Tourism on the Moon

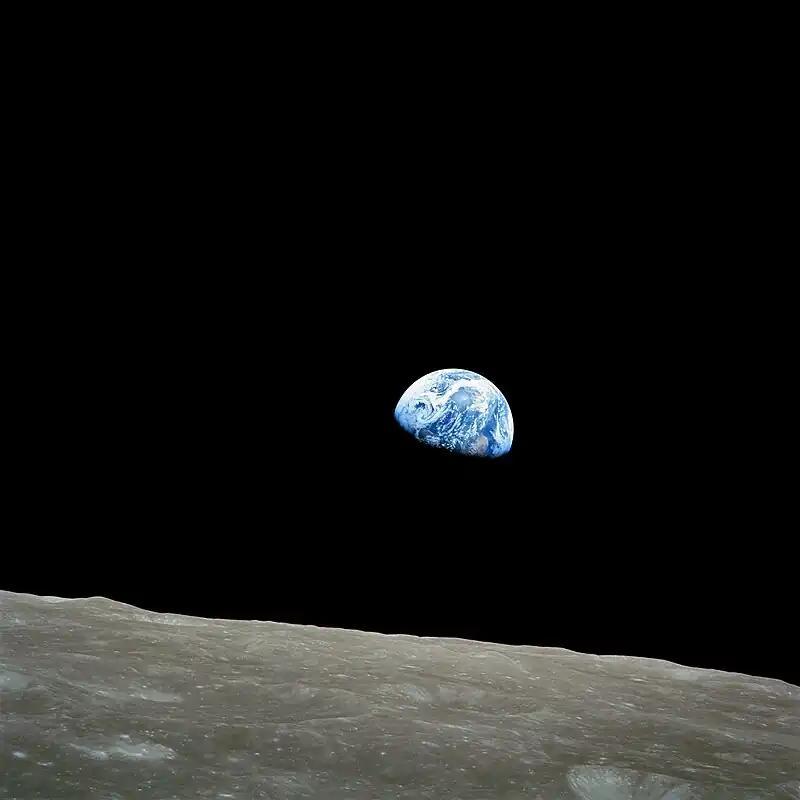
"Earthrise", a 1968 photograph of the lunar horizon by Bill Anders orbiting the Moon on Apollo 8

When and if landing is made possible, attractions such as these could also be part of the itinerary of a Moon tourist: